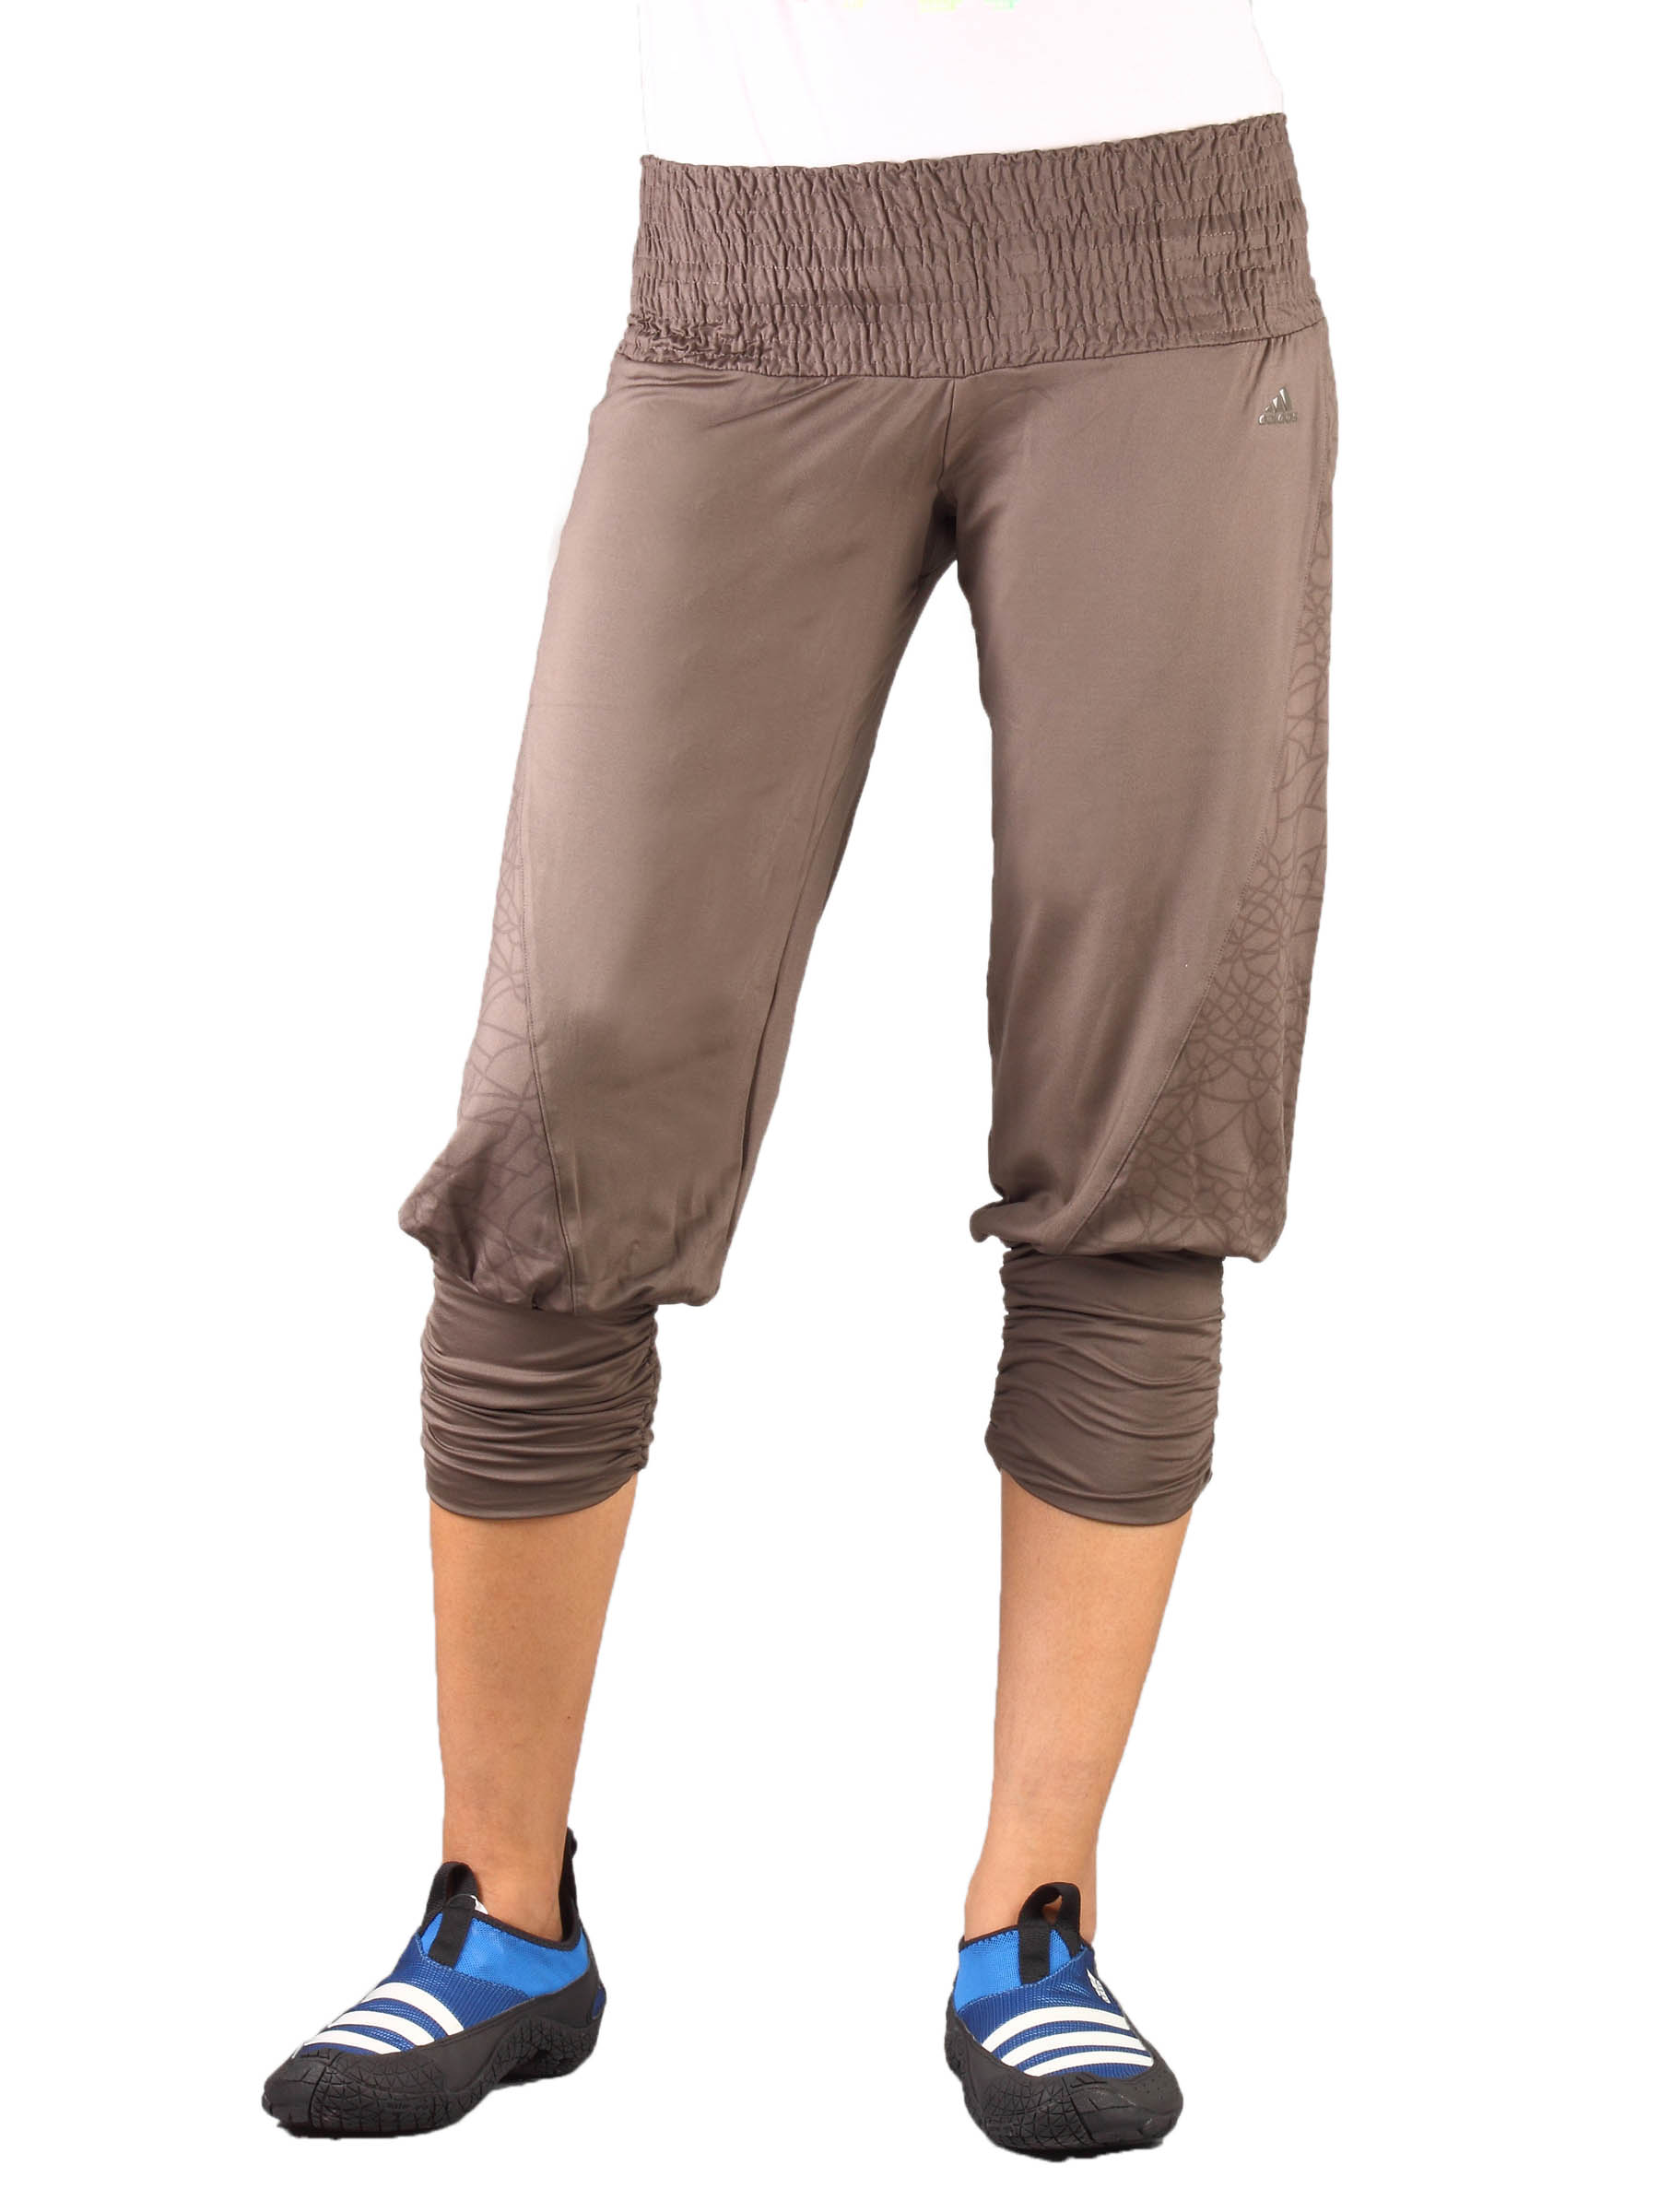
ADIDAS Women Darkcinde Brown Capri
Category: Apparel / Bottomwear / Capris
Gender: Women
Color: Brown
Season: Fall 2010
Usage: Sports